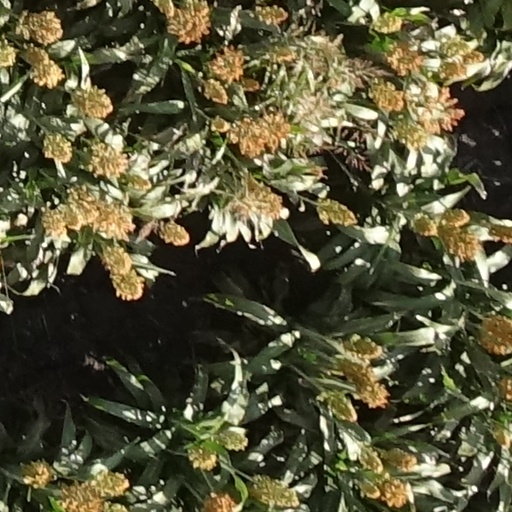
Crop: sorghum